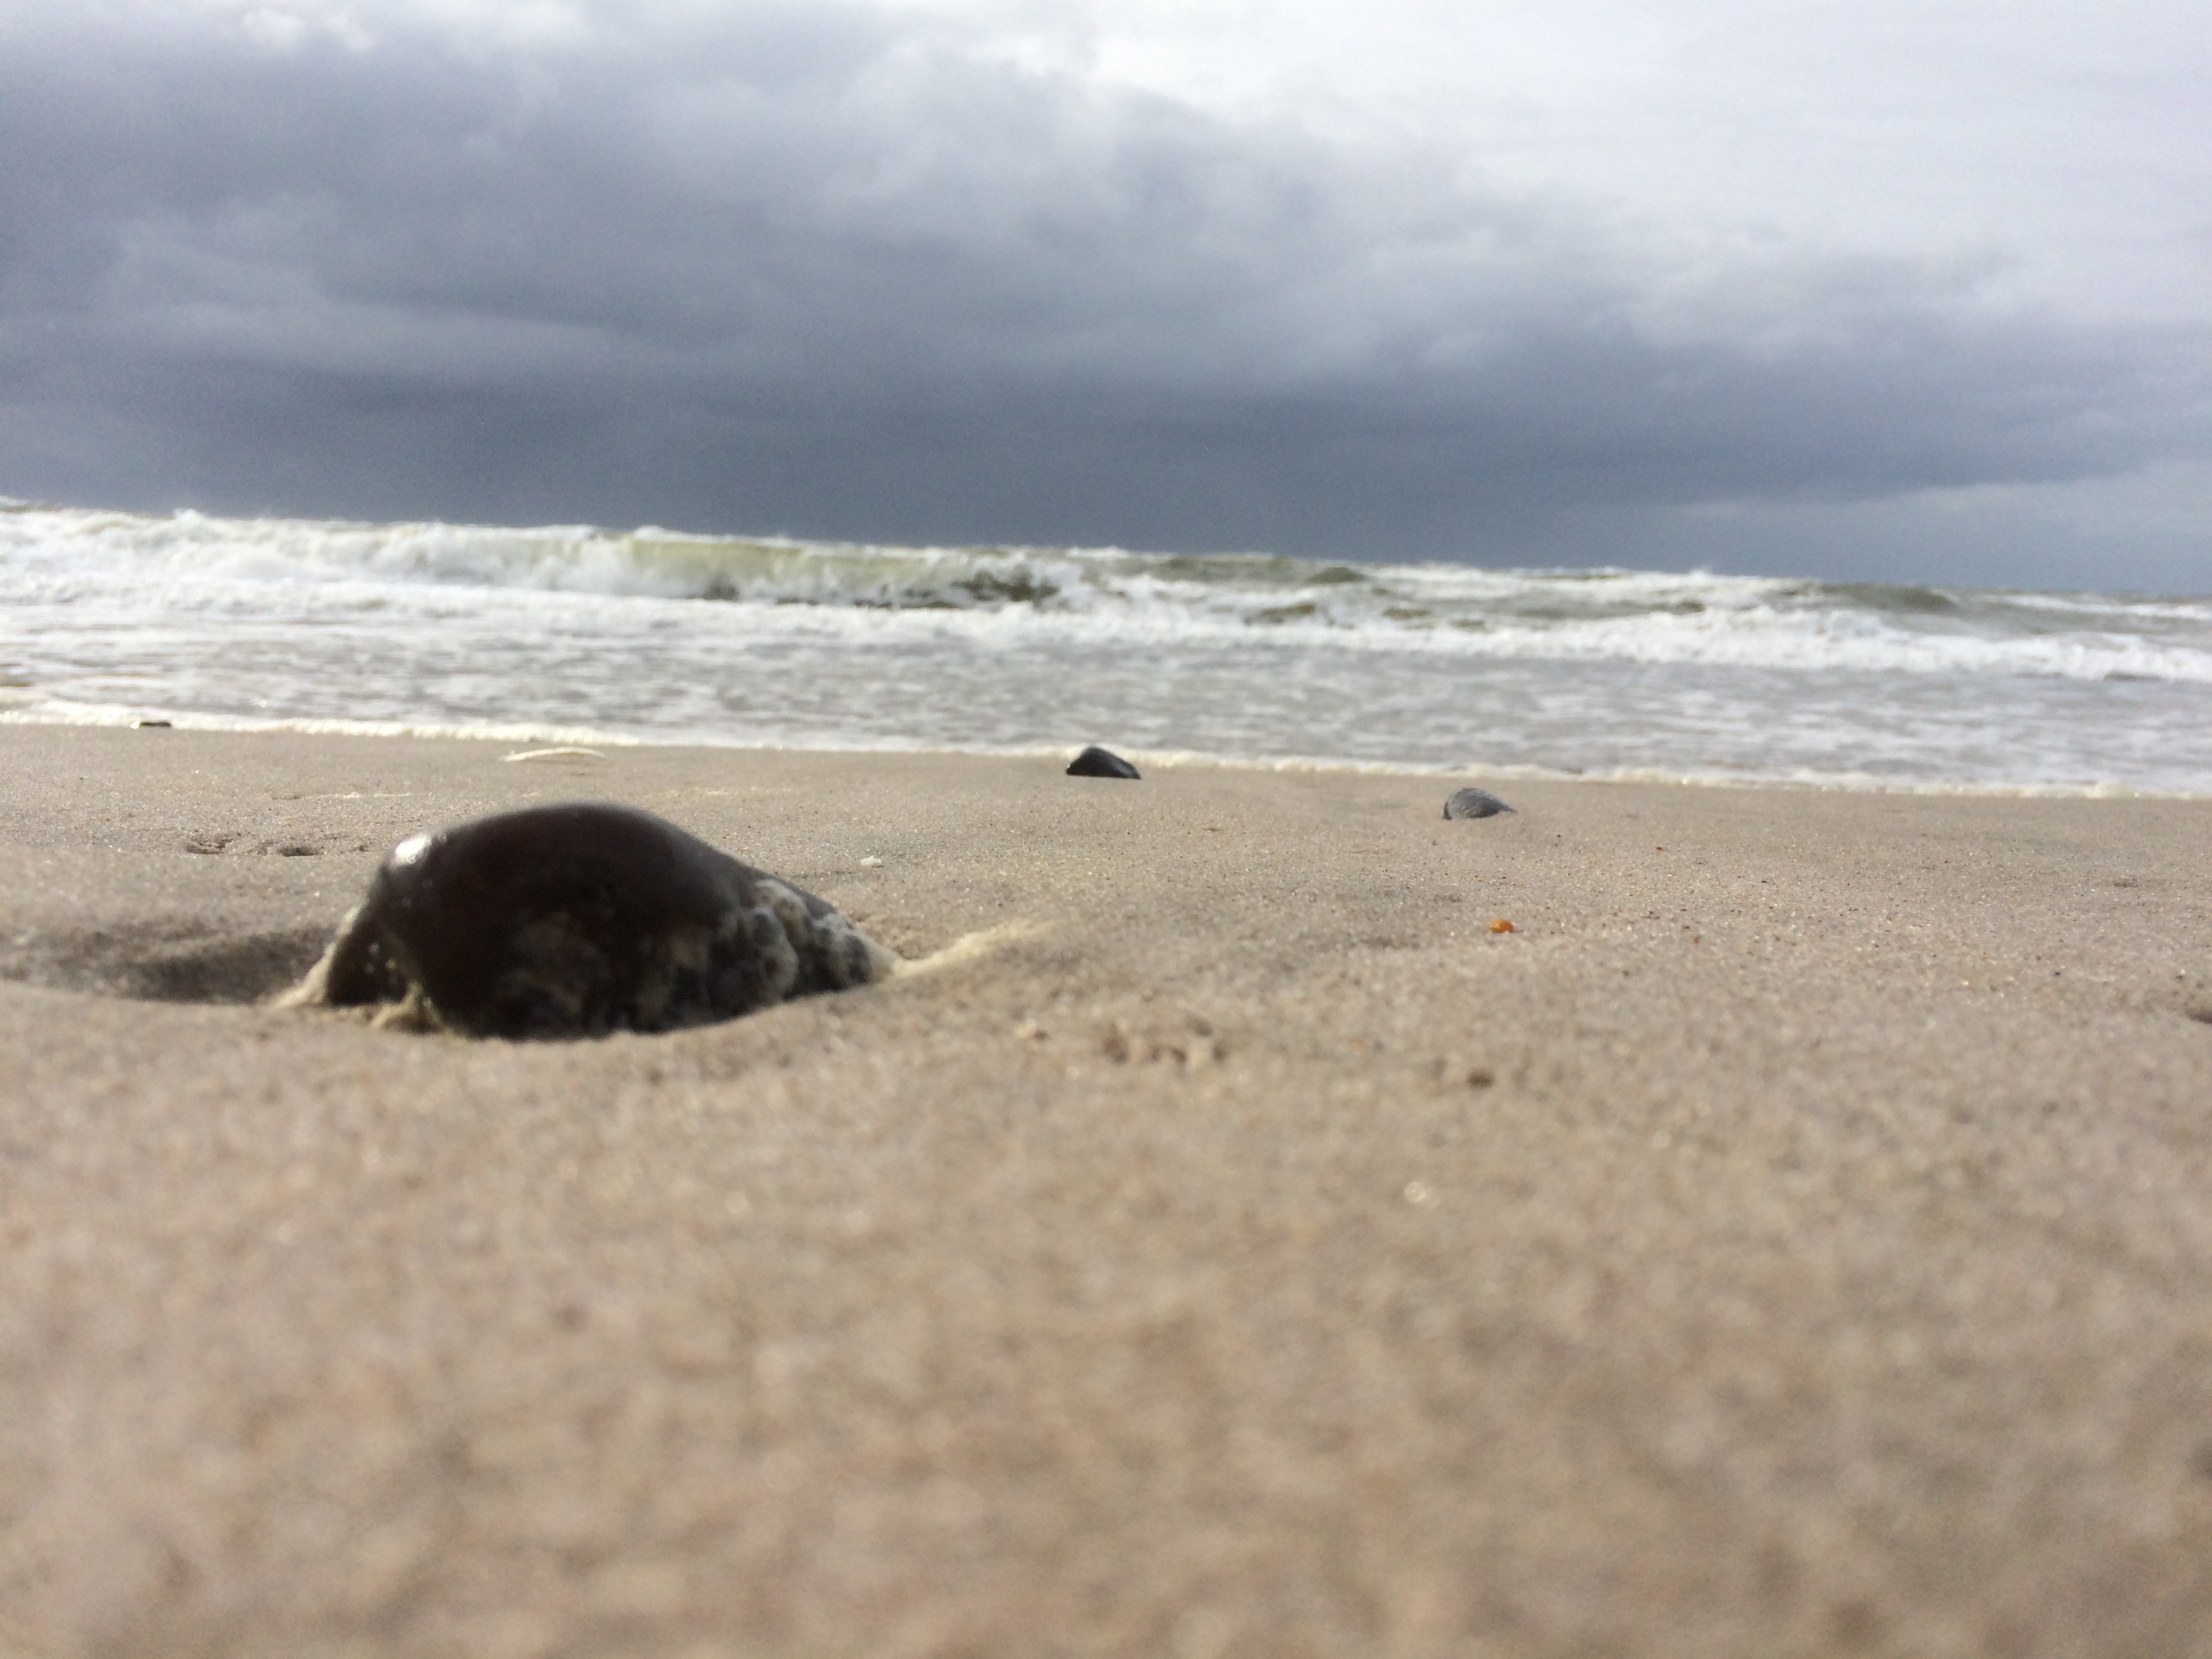
beach, sea, coast, sand, ocean, shore, body of water, mudflat, wind wave